Hungarians in Ukraine

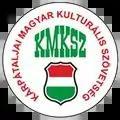
Logo of KMKSZ

The Hungarian Democratic Federation in Ukraine (UMDSZ) is the only nationally registered Hungarian organization. It was established in October 1991 by the Hungarian Cultural Federation in Transcarpathia (KMKSZ, which has suspended its membership since 1995), the Cultural Federation of Hungarians in Lviv, and the Association of Hungarians in Kyiv. The Hungarian Cultural Federation in Transcarpathia is associated with the political party KMKSZ – Hungarian Party in Ukraine, which was established in February 2005. In March 2005, the Ukrainian Ministry of Justice also registered the Hungarian Democratic Party in Ukraine upon the initiative of the UMDSZ. Also Zoltán Lengyel was elected as mayor of Mukachevo after the election on 1 December 2008. UMDSZ also won city municipalities of Berehove, Vynohradiv and Tiachiv in this election.